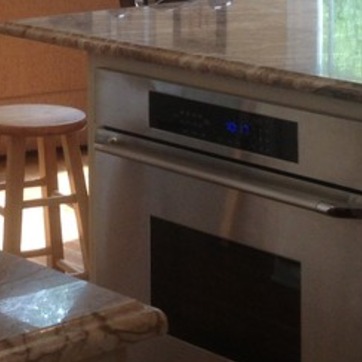
Material: metal